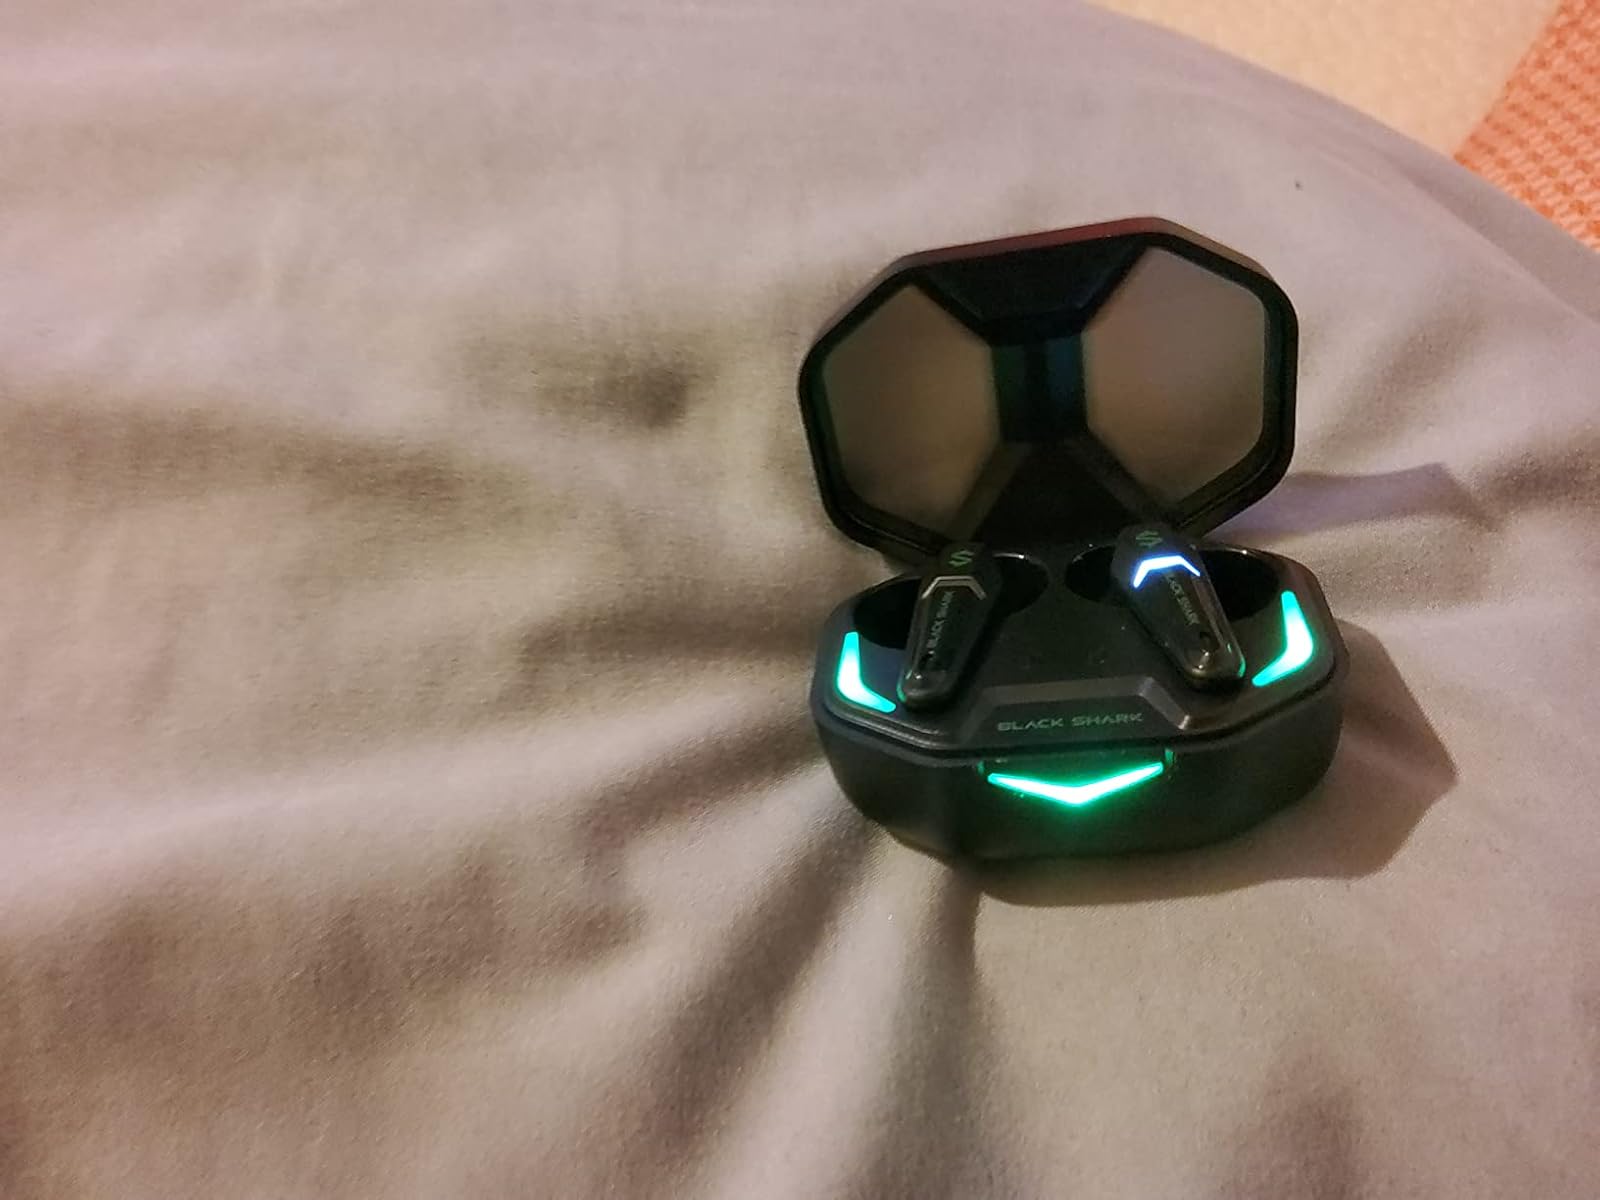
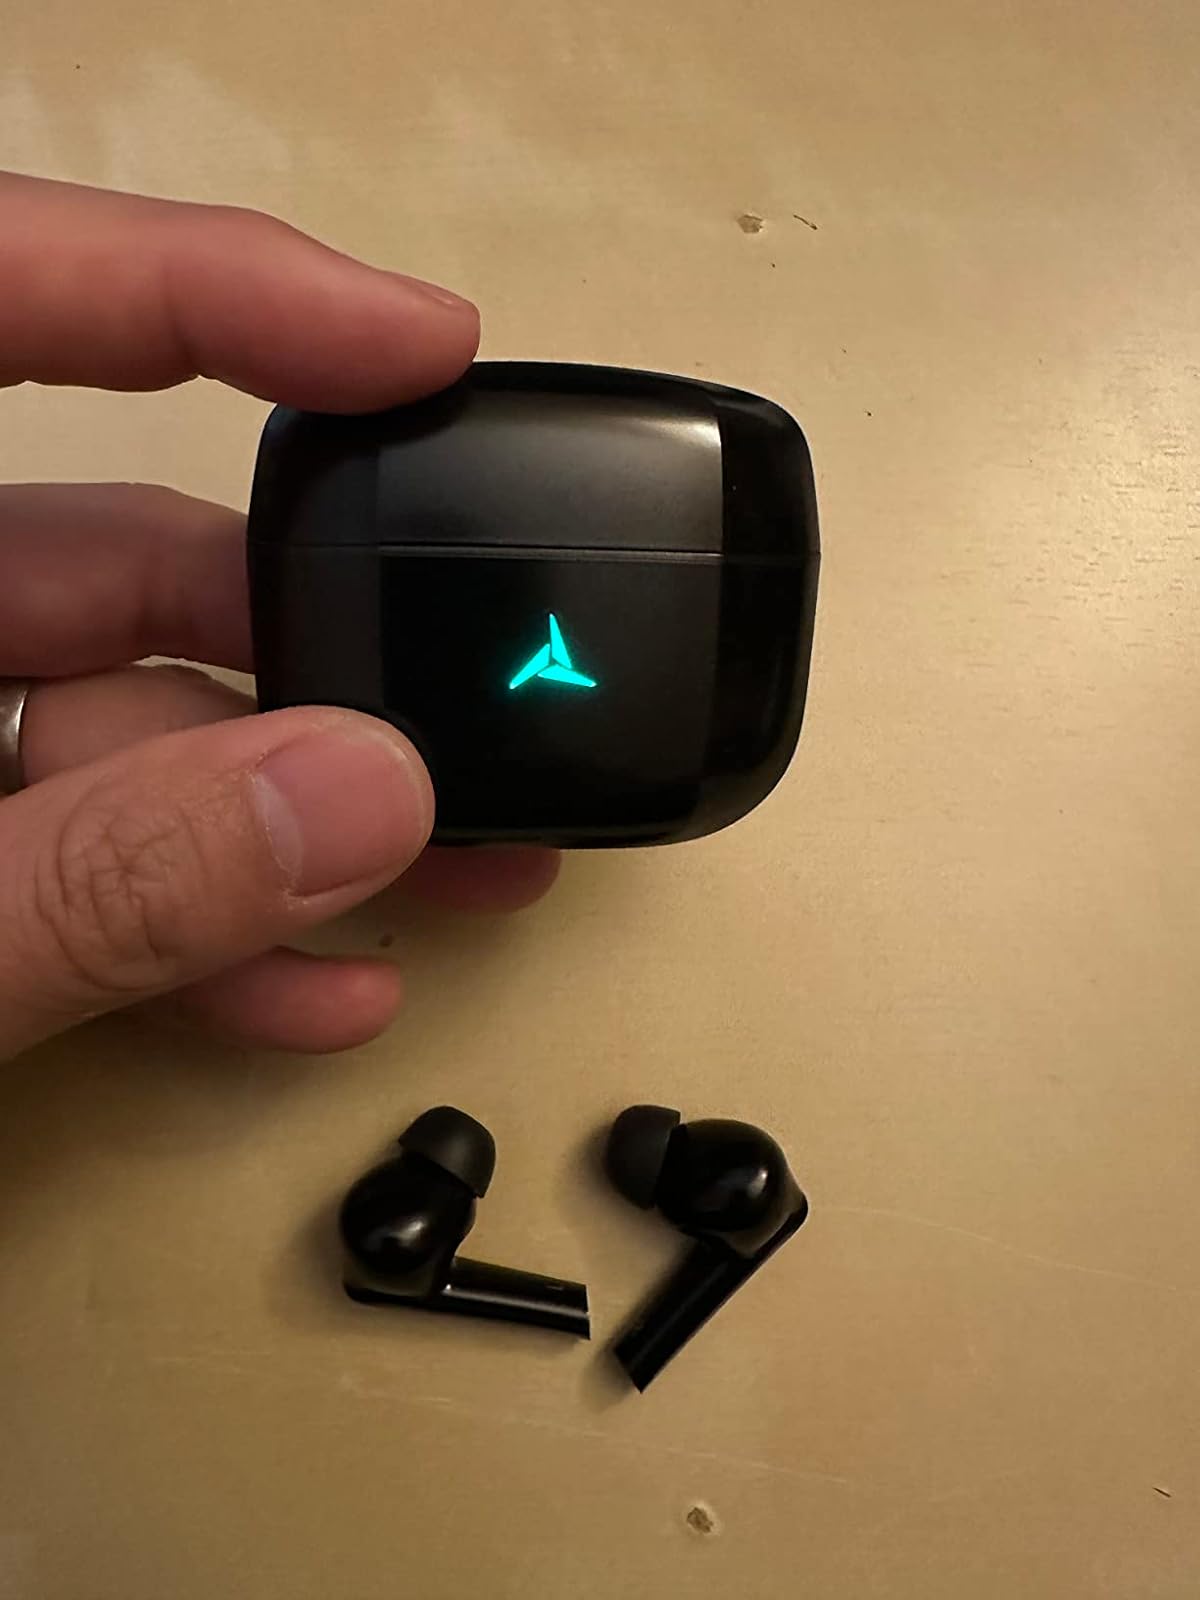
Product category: earbuds
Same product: no